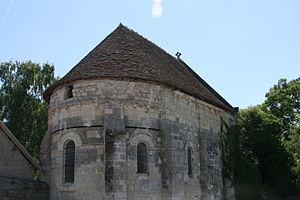
Chevet de l'ancienne église Saint-Michel de Villeloin (XIIe siècle)
La commune de Villeloin-Coulangé, en plus de l'Abbaye Saint-Sauveur de Villeloin et du Prieuré de Grandmont Villiers, compte trois églises.
Villeloin-Coulangé est une commune française de la région Centre-Val de Loire située dans le département d'Indre-et-Loire, au sud-est de Tours. D'une superficie de 3 452 hectares, la commune fait partie de la communauté de communes Loches Sud Touraine dans le canton de Loches. En 2014, elle comptait 647 habitants, répartis entre le bourg et l'ensemble des hameaux. Ses habitants sont appelés les Villaloupéens.